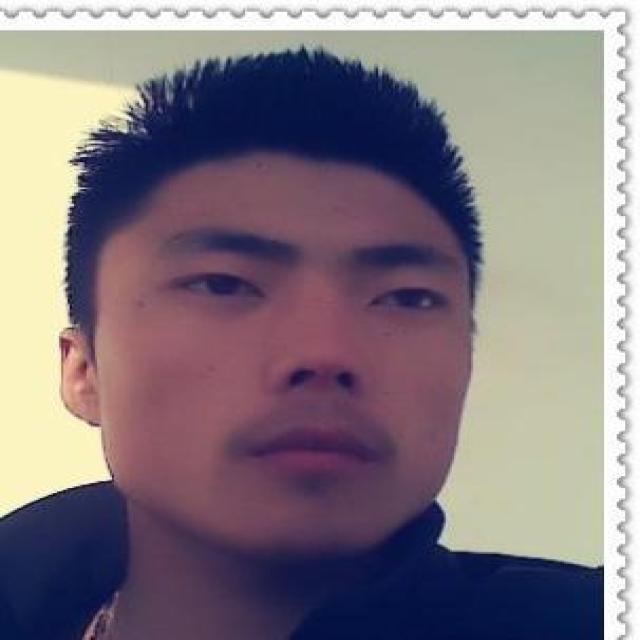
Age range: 21-44